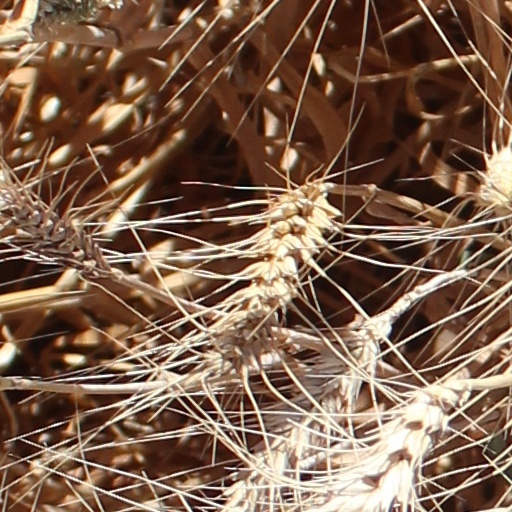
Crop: wheat